Christopher Samba

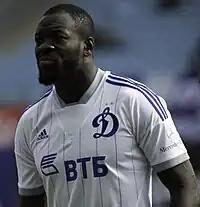
Samba pictured in his first season at Dynamo Moscow in away shirt.

Having spent two matches on the substitute bench, Samba made his FC Dynamo Moscow debut, coming on as a 76th-minute substitute, in a 3–1 loss against Lokomotiv Moscow on 21 September 2013. After making his debut, he acknowledged not being in shape as the reason on the substitute bench. Samba made his first start for the side, playing the whole game against Rubin Kazan five days later on 26 September 2013, but scored an own goal, in a 2–2 draw. However, his first team opportunities became limited and was placed on the substitute bench. After returning to full training from injury, he made his return to the starting line–up on 8 December 2013, in a 2–0 win against Amkar Perm. In a follow–up match against CSKA Moscow, Samba scored his first goal for the club, as Dynamo Moscow won 4–2. However, during the match, he suffered a concussion and was substituted in the 61st minute. After serving one match suspension, Samba returned to the starting line–up, starting the whole game, in a 0–0 draw against Rubin Kazan on 23 March 2014. He then scored his second goal of the season, in a 5–0 win against Volga Nizhny Novgorod on 14 April 2014. However, Samba missed the last three matches of the season, due to suspension and injury. At the end of the 2013–14 season, he went on to make eleven appearances and scoring two times in all competitions.